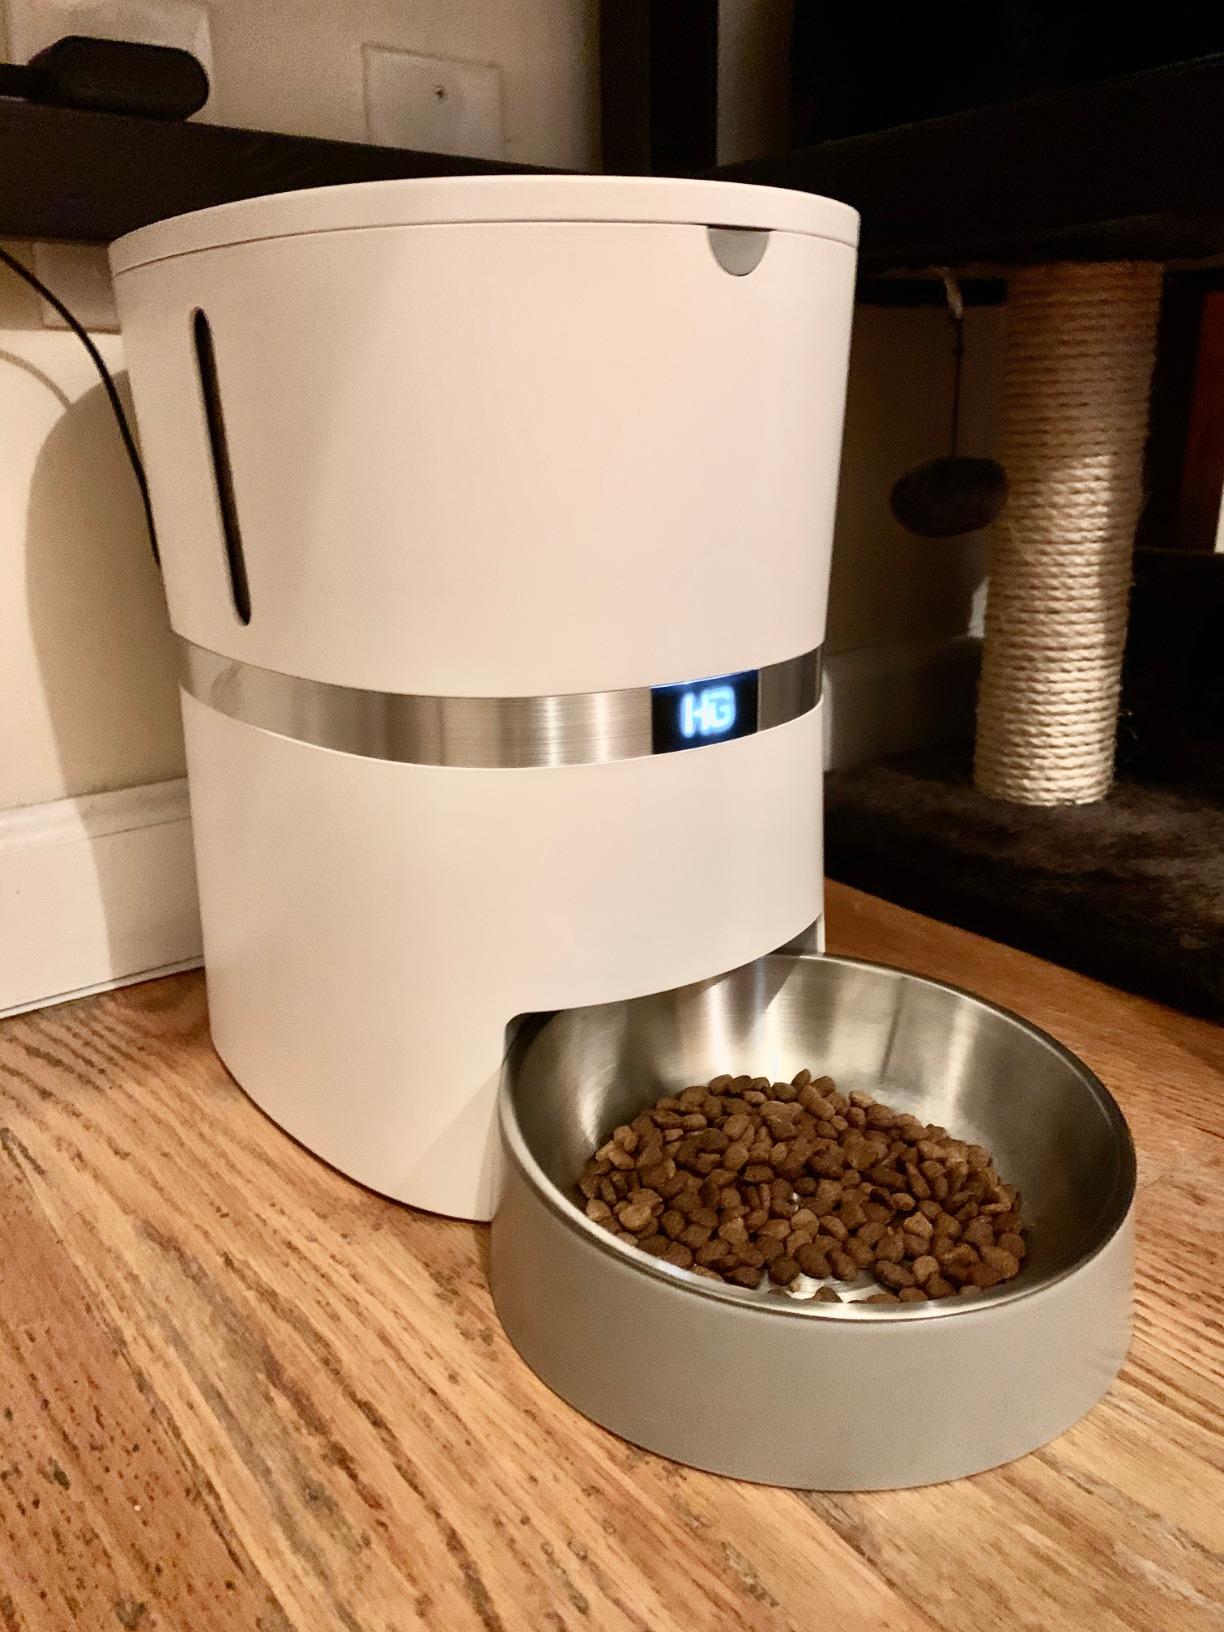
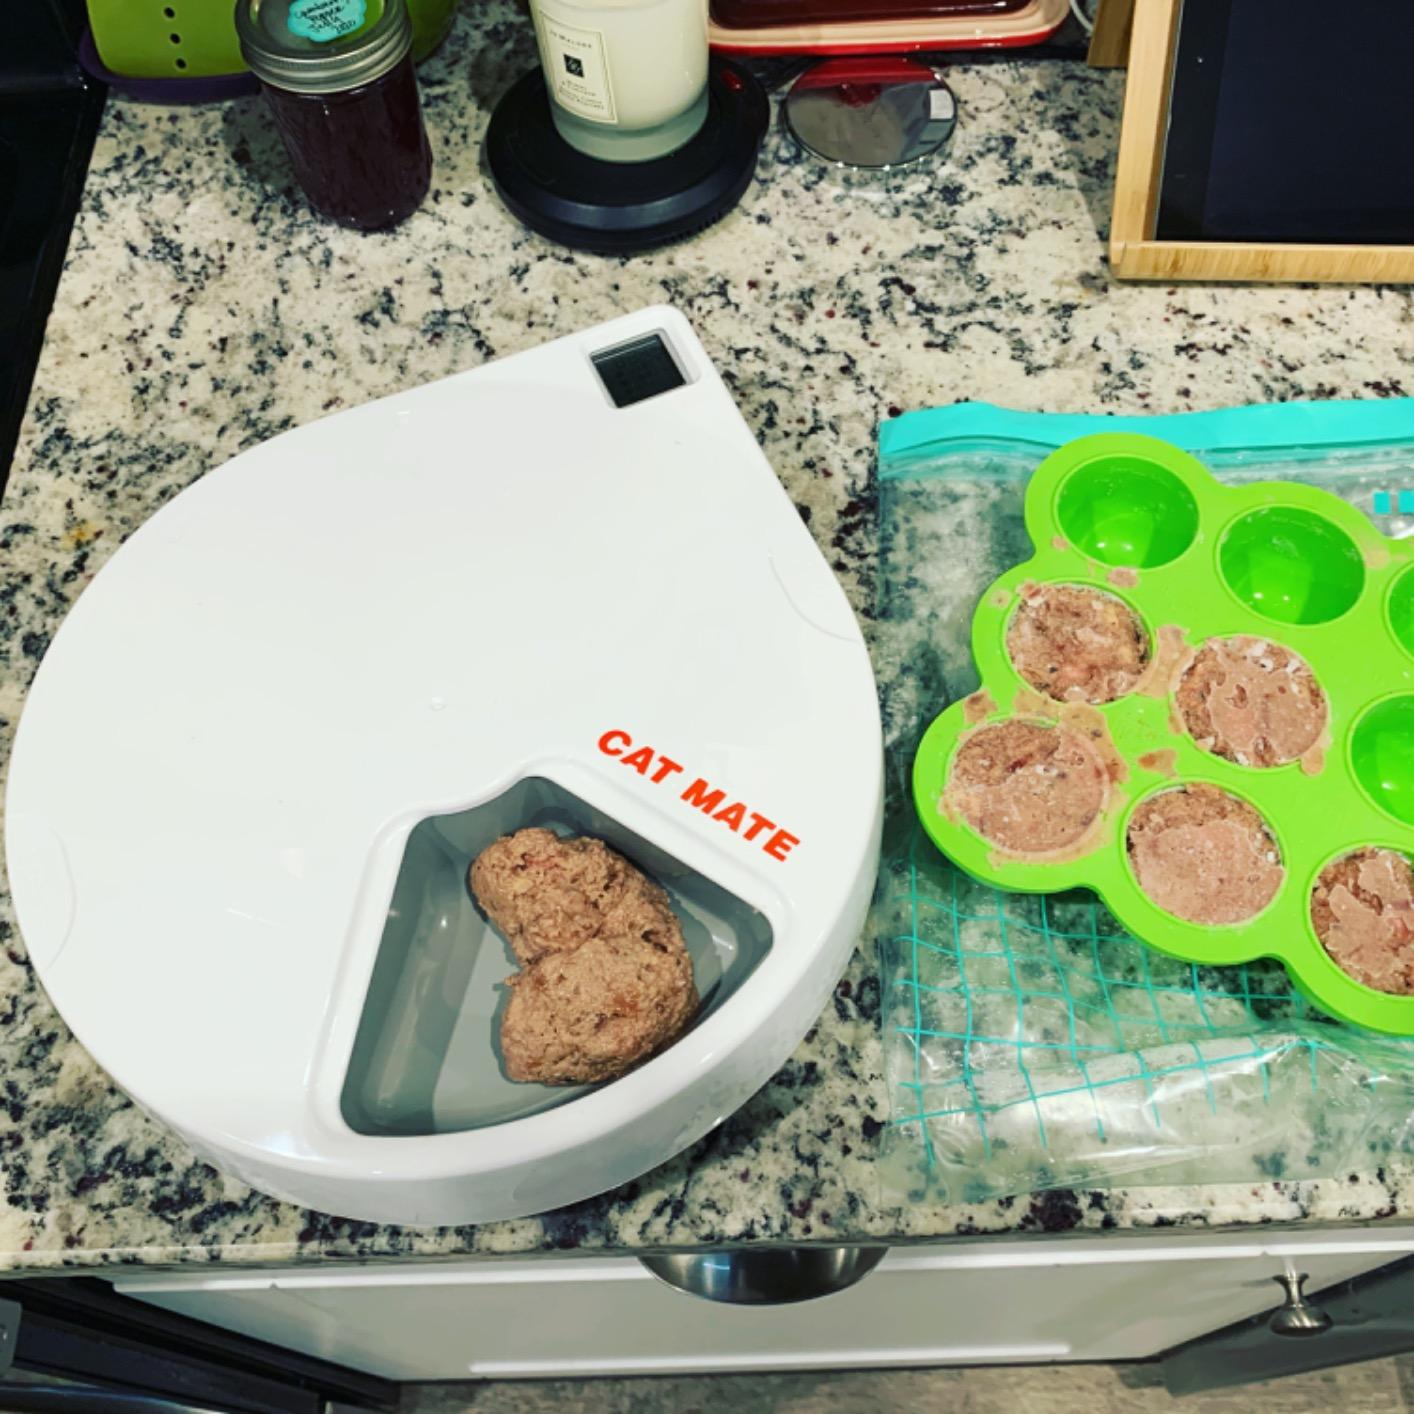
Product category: items_feeder
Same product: no